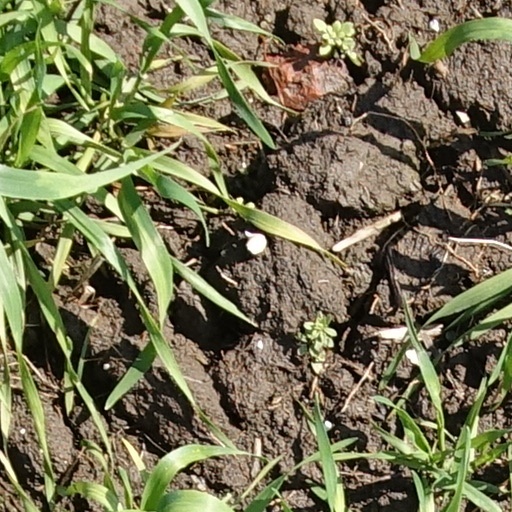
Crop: wheat